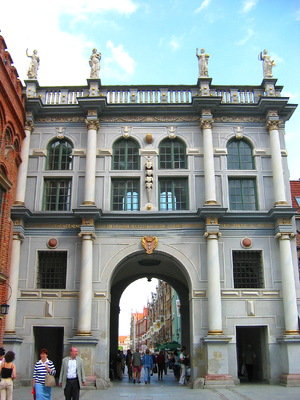
La Porte Dorée dans le centre de Gdańsk, en Pologne, est l'une des plus importantes attractions touristiques de la ville.